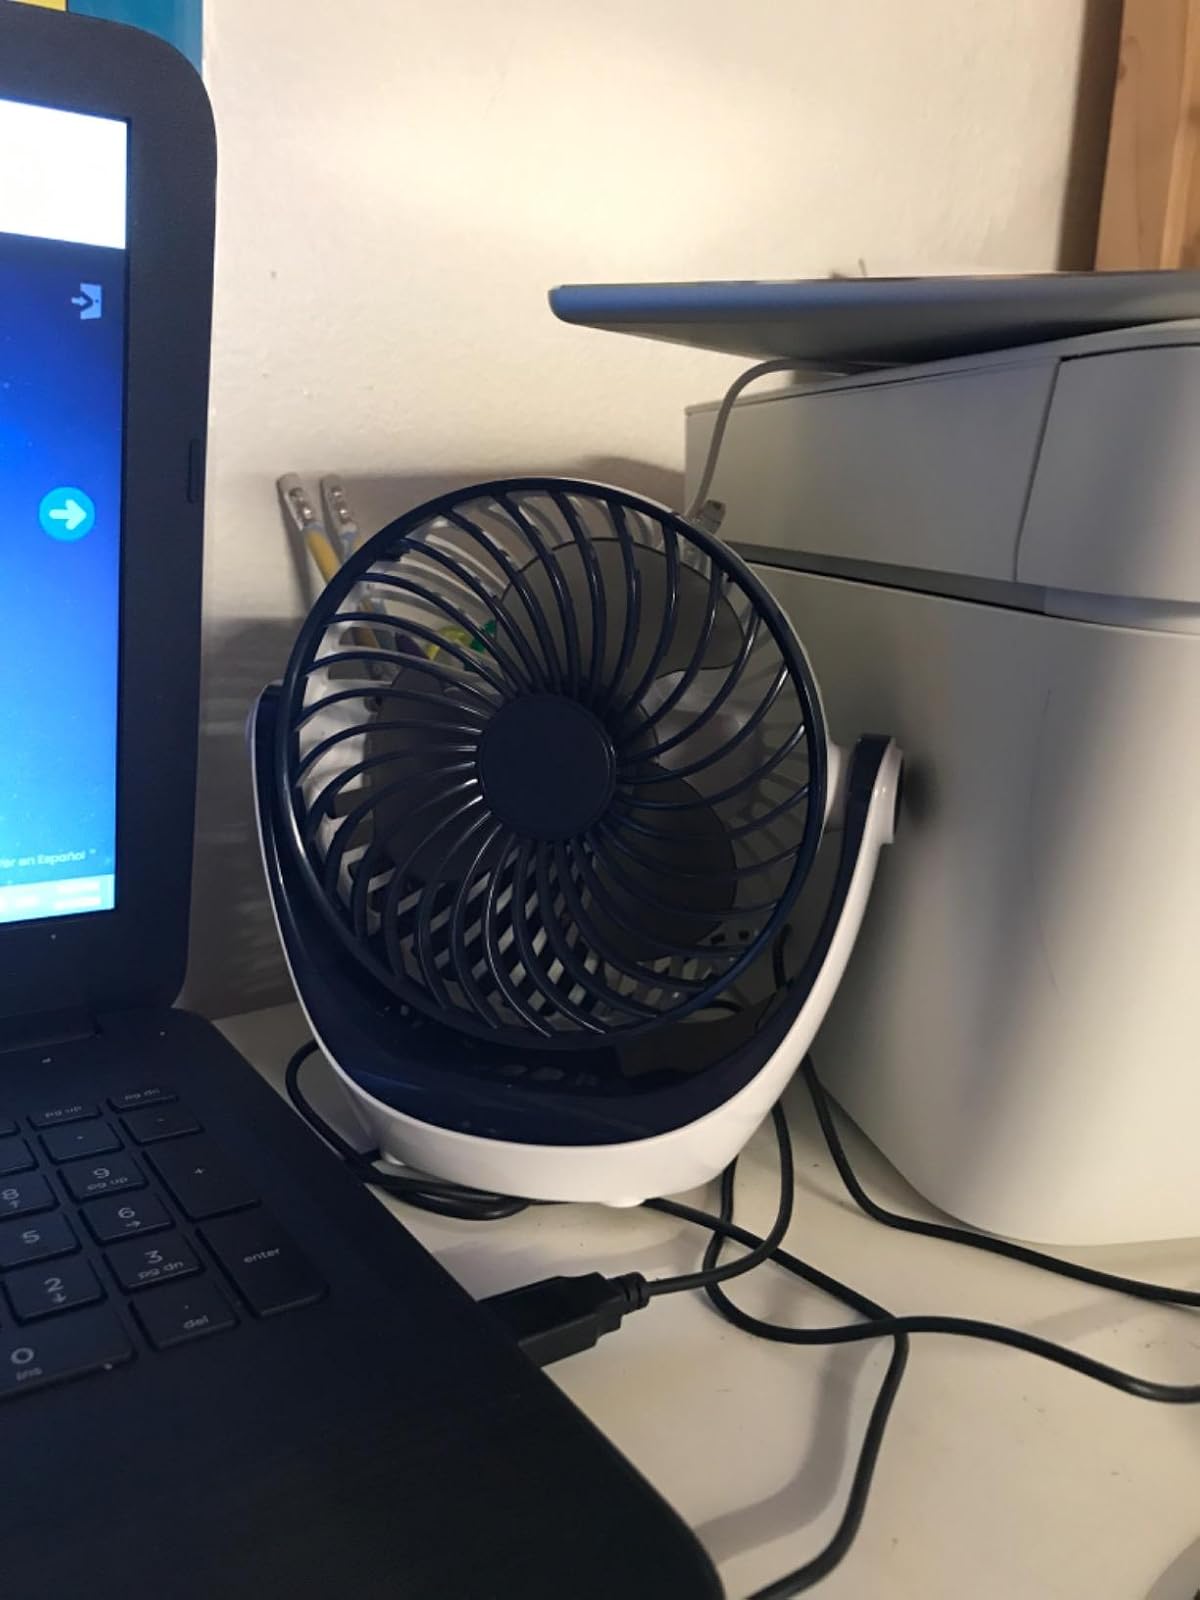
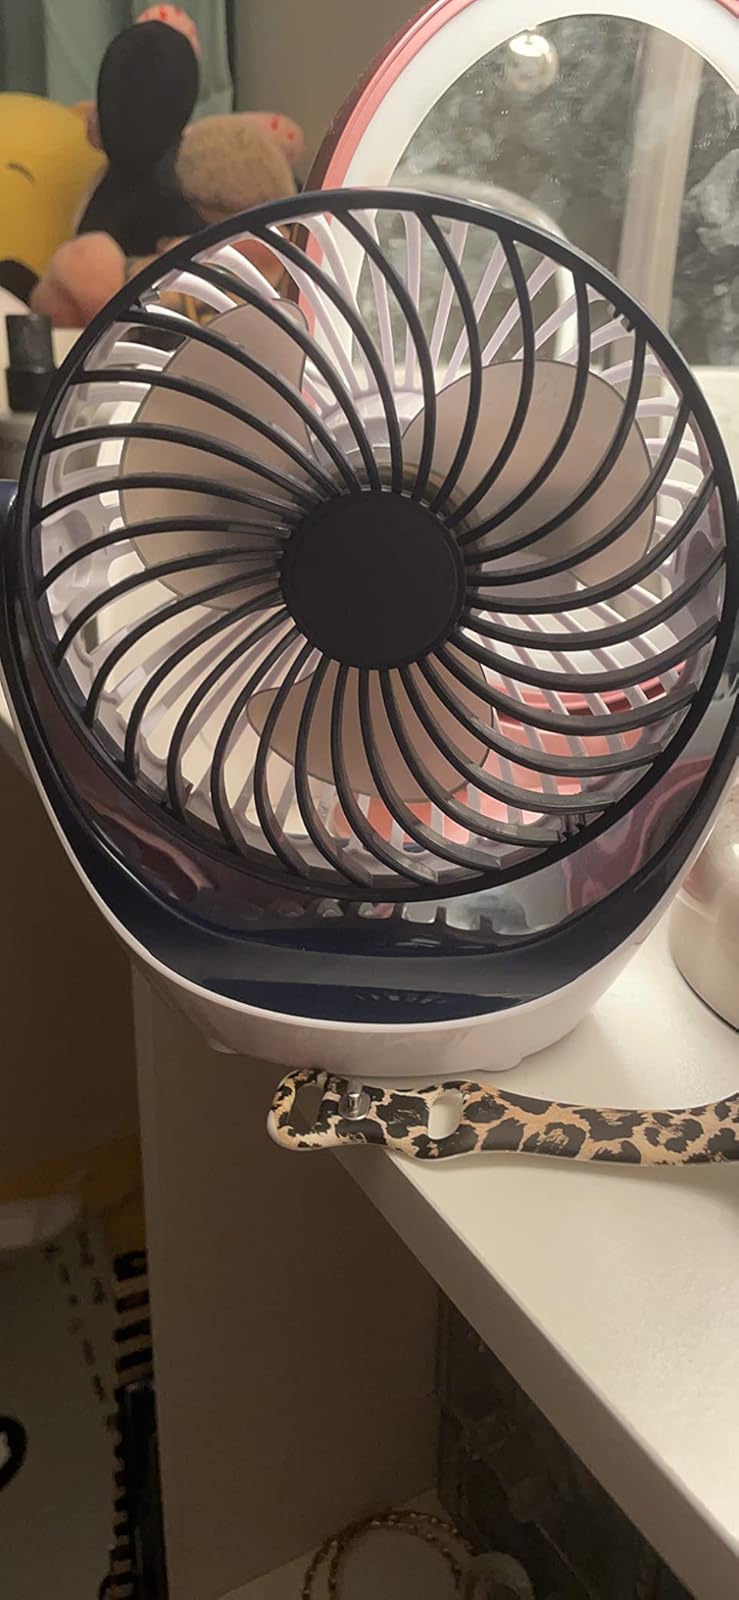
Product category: fan
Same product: yes